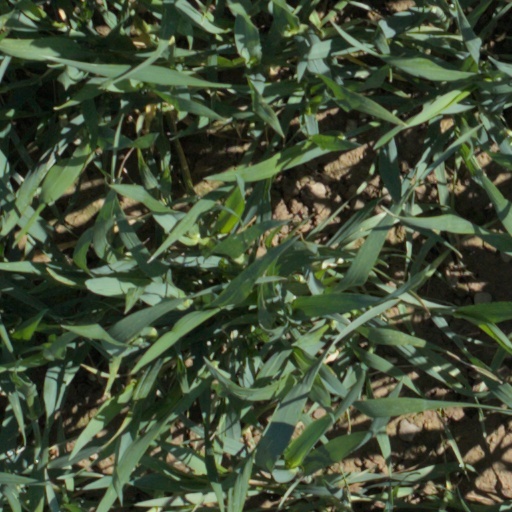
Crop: wheat